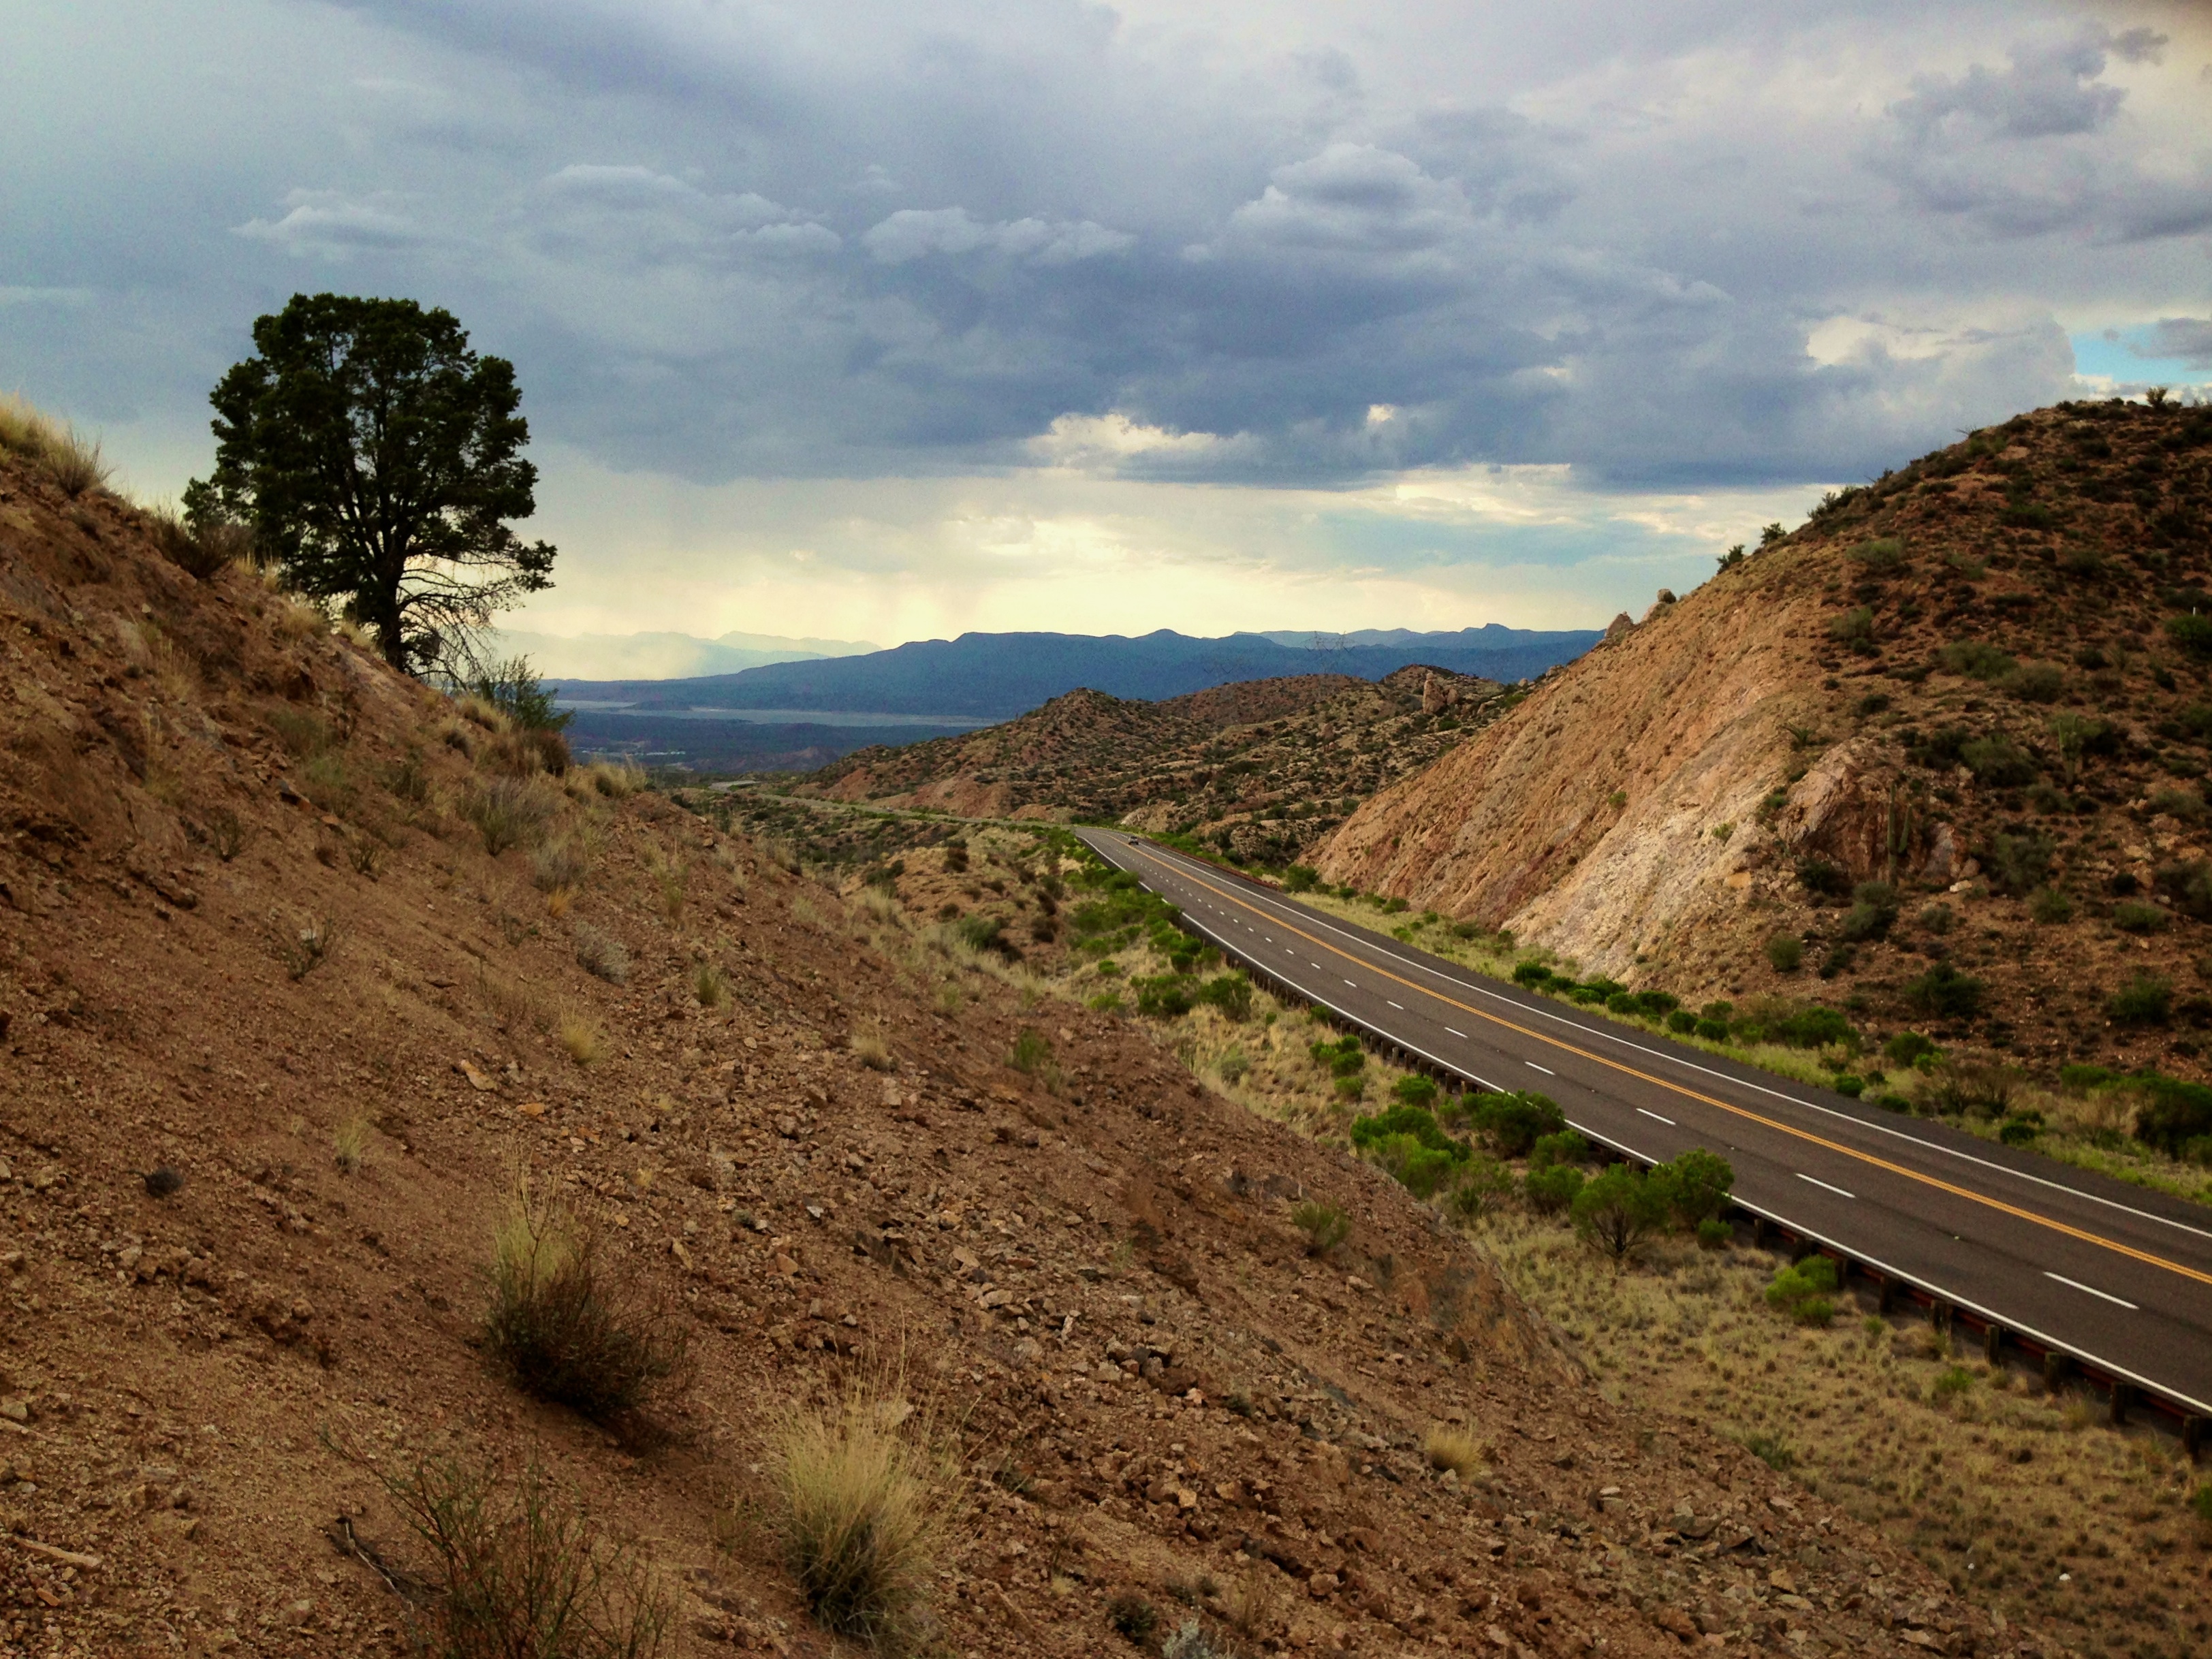
landscape, nature, mountain, cloud, road, trail, hill, highway, valley, soil, highland, ridge, infrastructure, plateau, loch, rural area, mountain pass, geographical feature, mountainous landforms